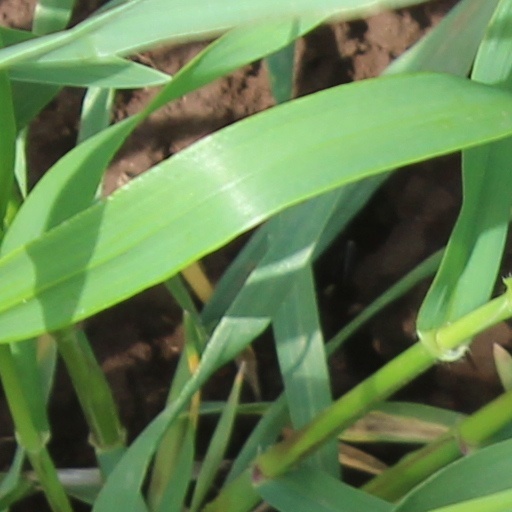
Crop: wheat